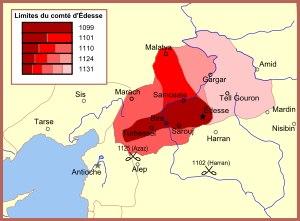
Le comté d'Édesse est l’un des premiers États latins d’Orient, le plus avancé dans le monde islamique. C’est aussi le premier à être reconquis par les musulmans, une cinquantaine d’années après sa création.